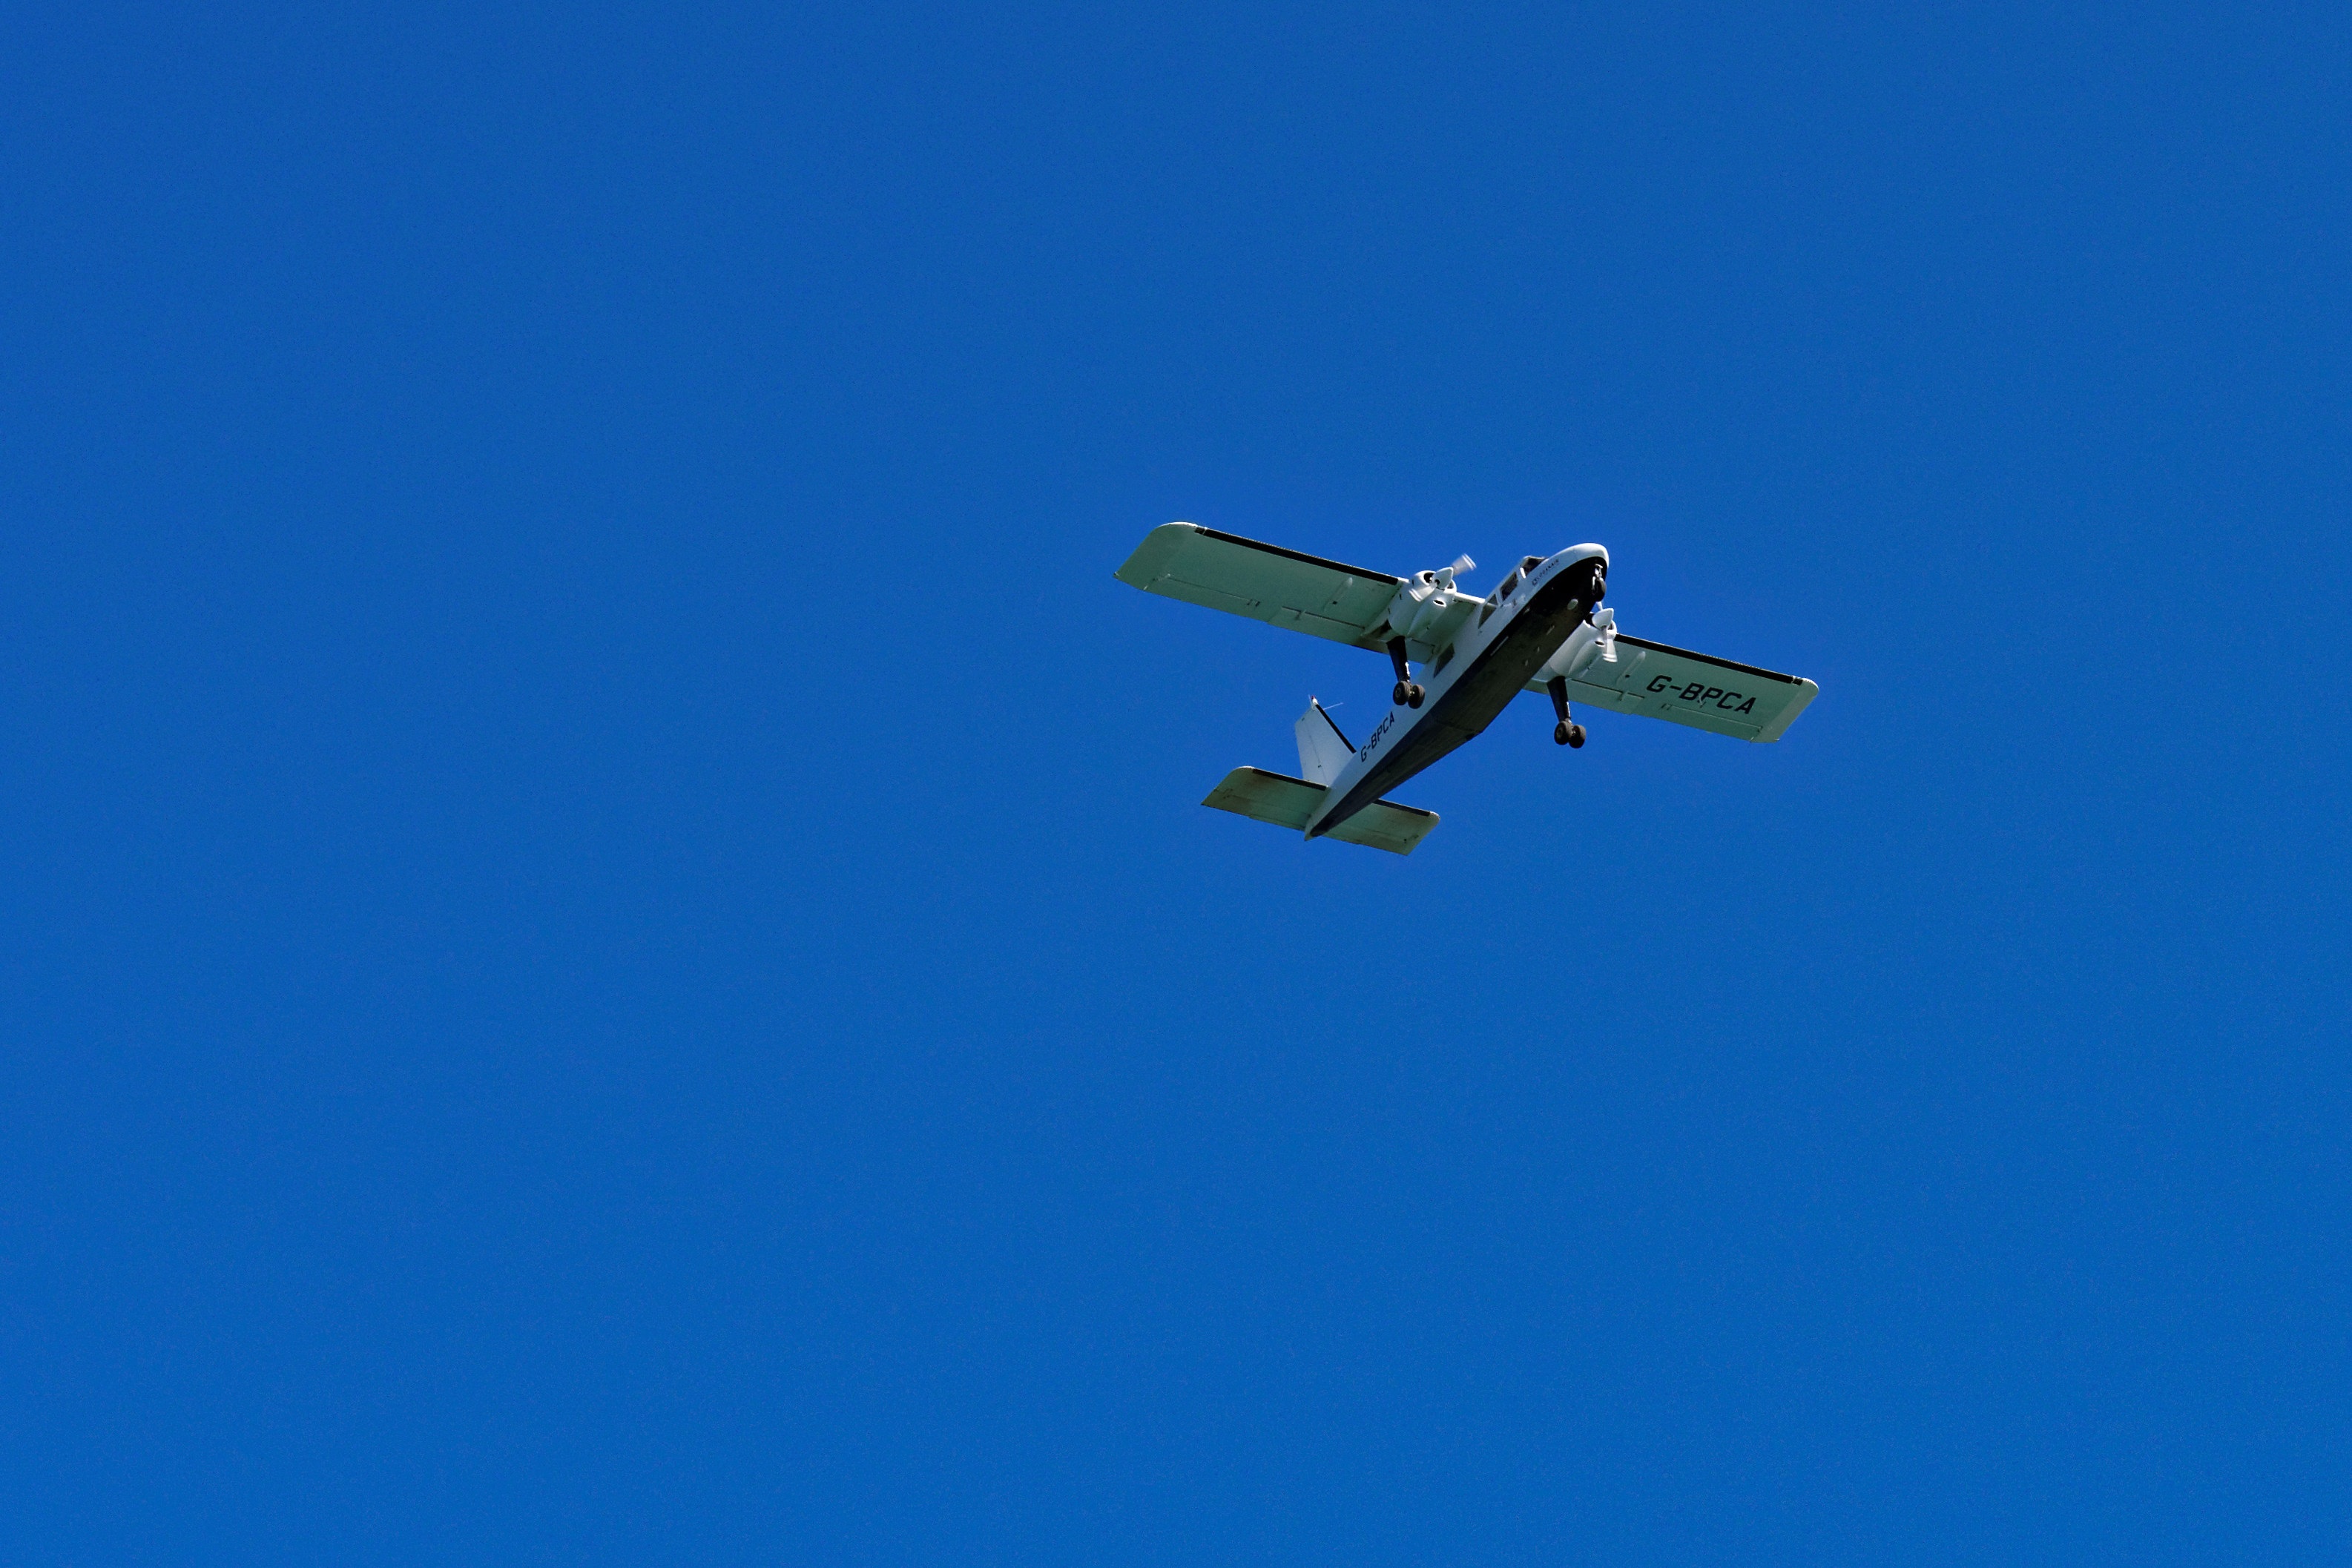
wing, sky, air, fly, travel, airplane, plane, aircraft, transportation, vehicle, airline, journey, aviation, flight, blue, trip, glider, aeroplane, propeller, air show, aerobatics, monoplane, air travel, atmosphere of earth, general aviation